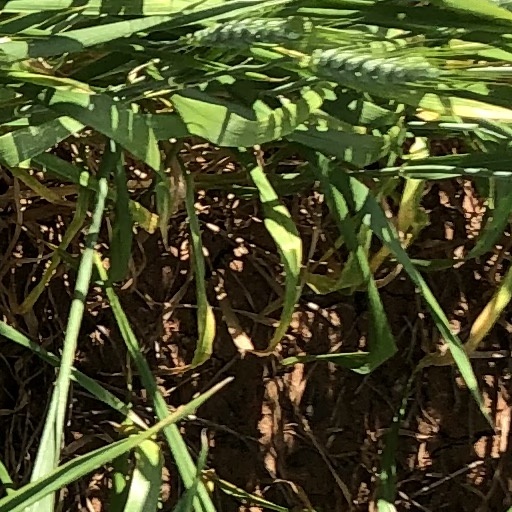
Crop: wheat